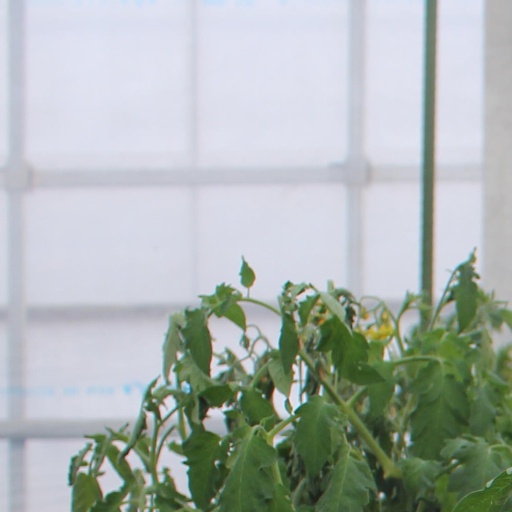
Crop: tomato